Aldine, Texas

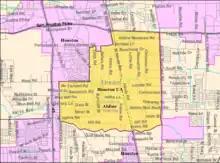
Map of the Aldine CDP

According to the United States Census Bureau, the CDP has a total area of , of which is land and , or 0.22%, is water.